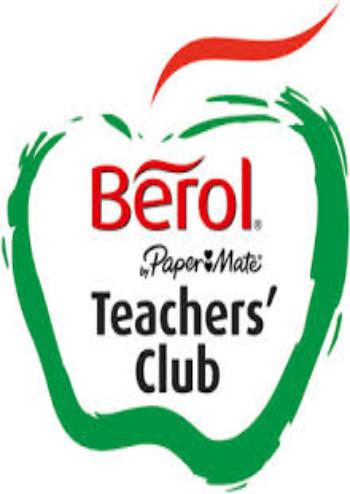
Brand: berol
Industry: Others